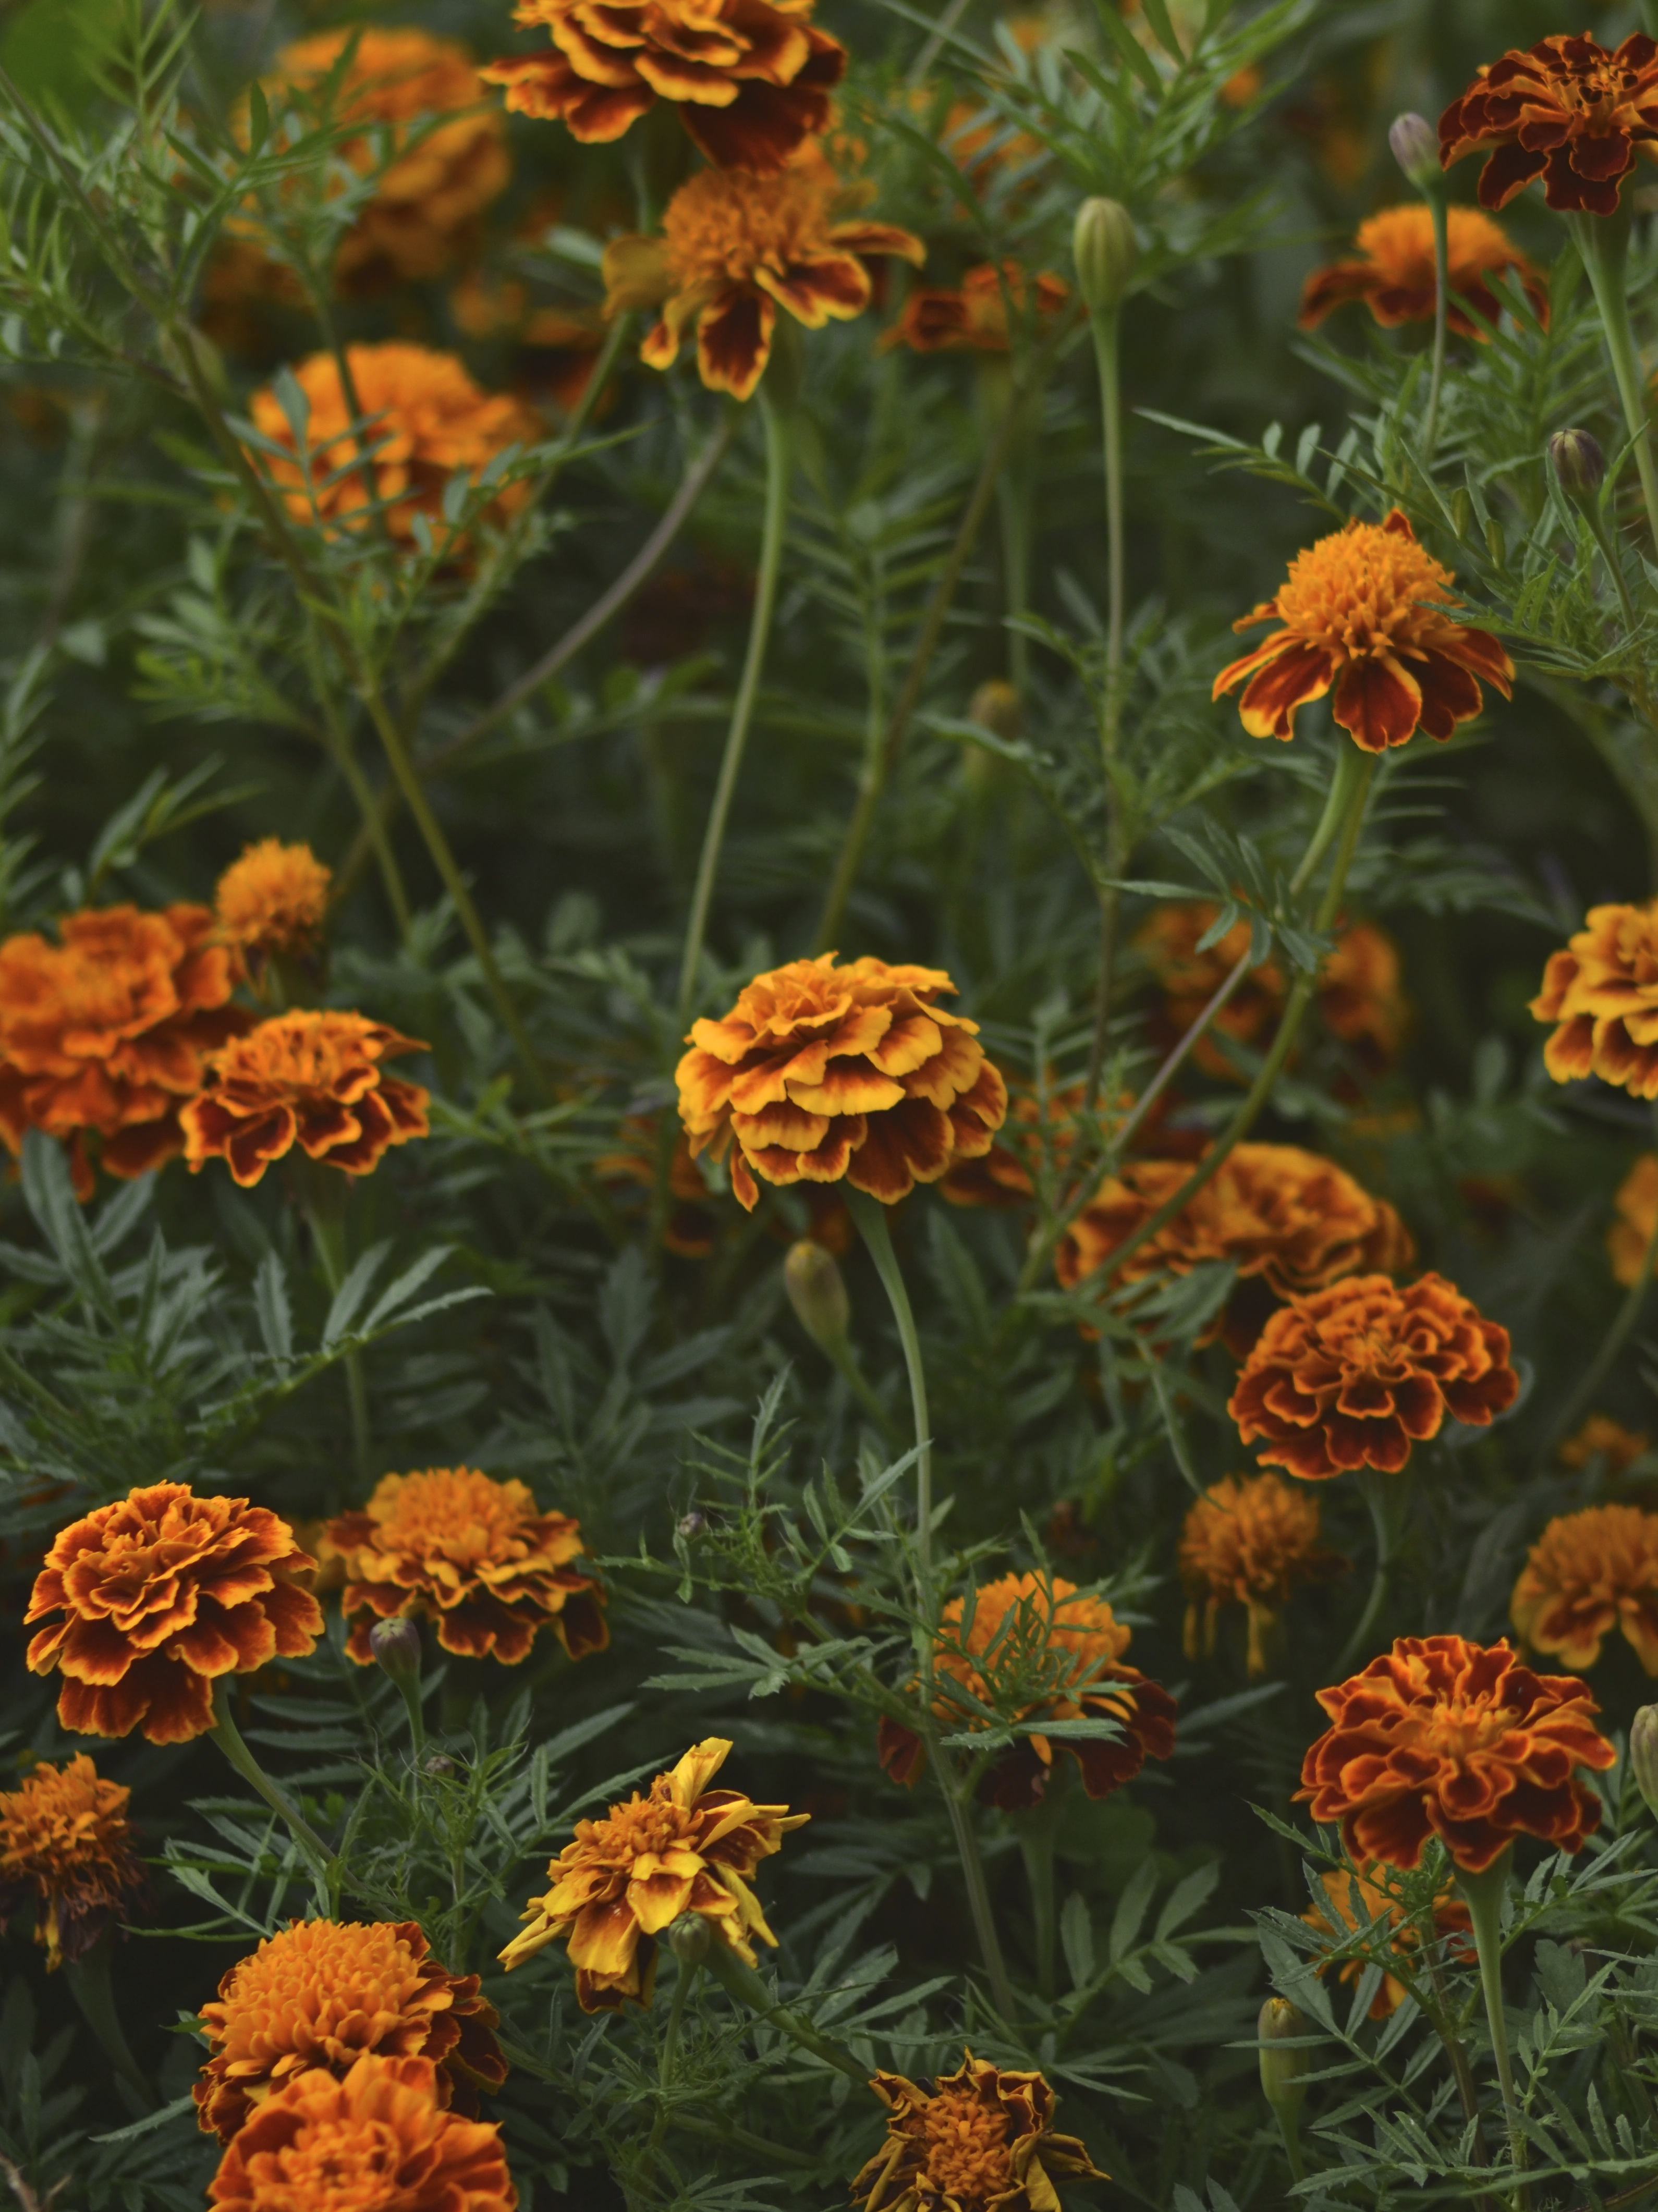
nature, plant, prairie, leaf, flower, petal, summer, foliage, decoration, orange, herb, color, autumn, botany, garden, closeup, flora, wildflower, flowers, leaves, outdoors, bright, vibrant, nectar, marigold, flowering plant, daisy family, calendula, annual plant, land plant, blanket flowers